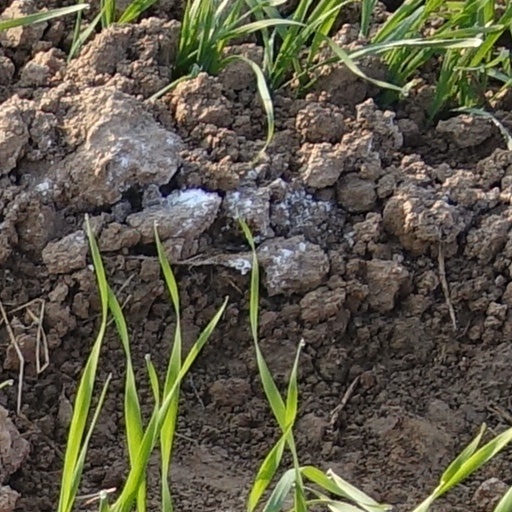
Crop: wheat